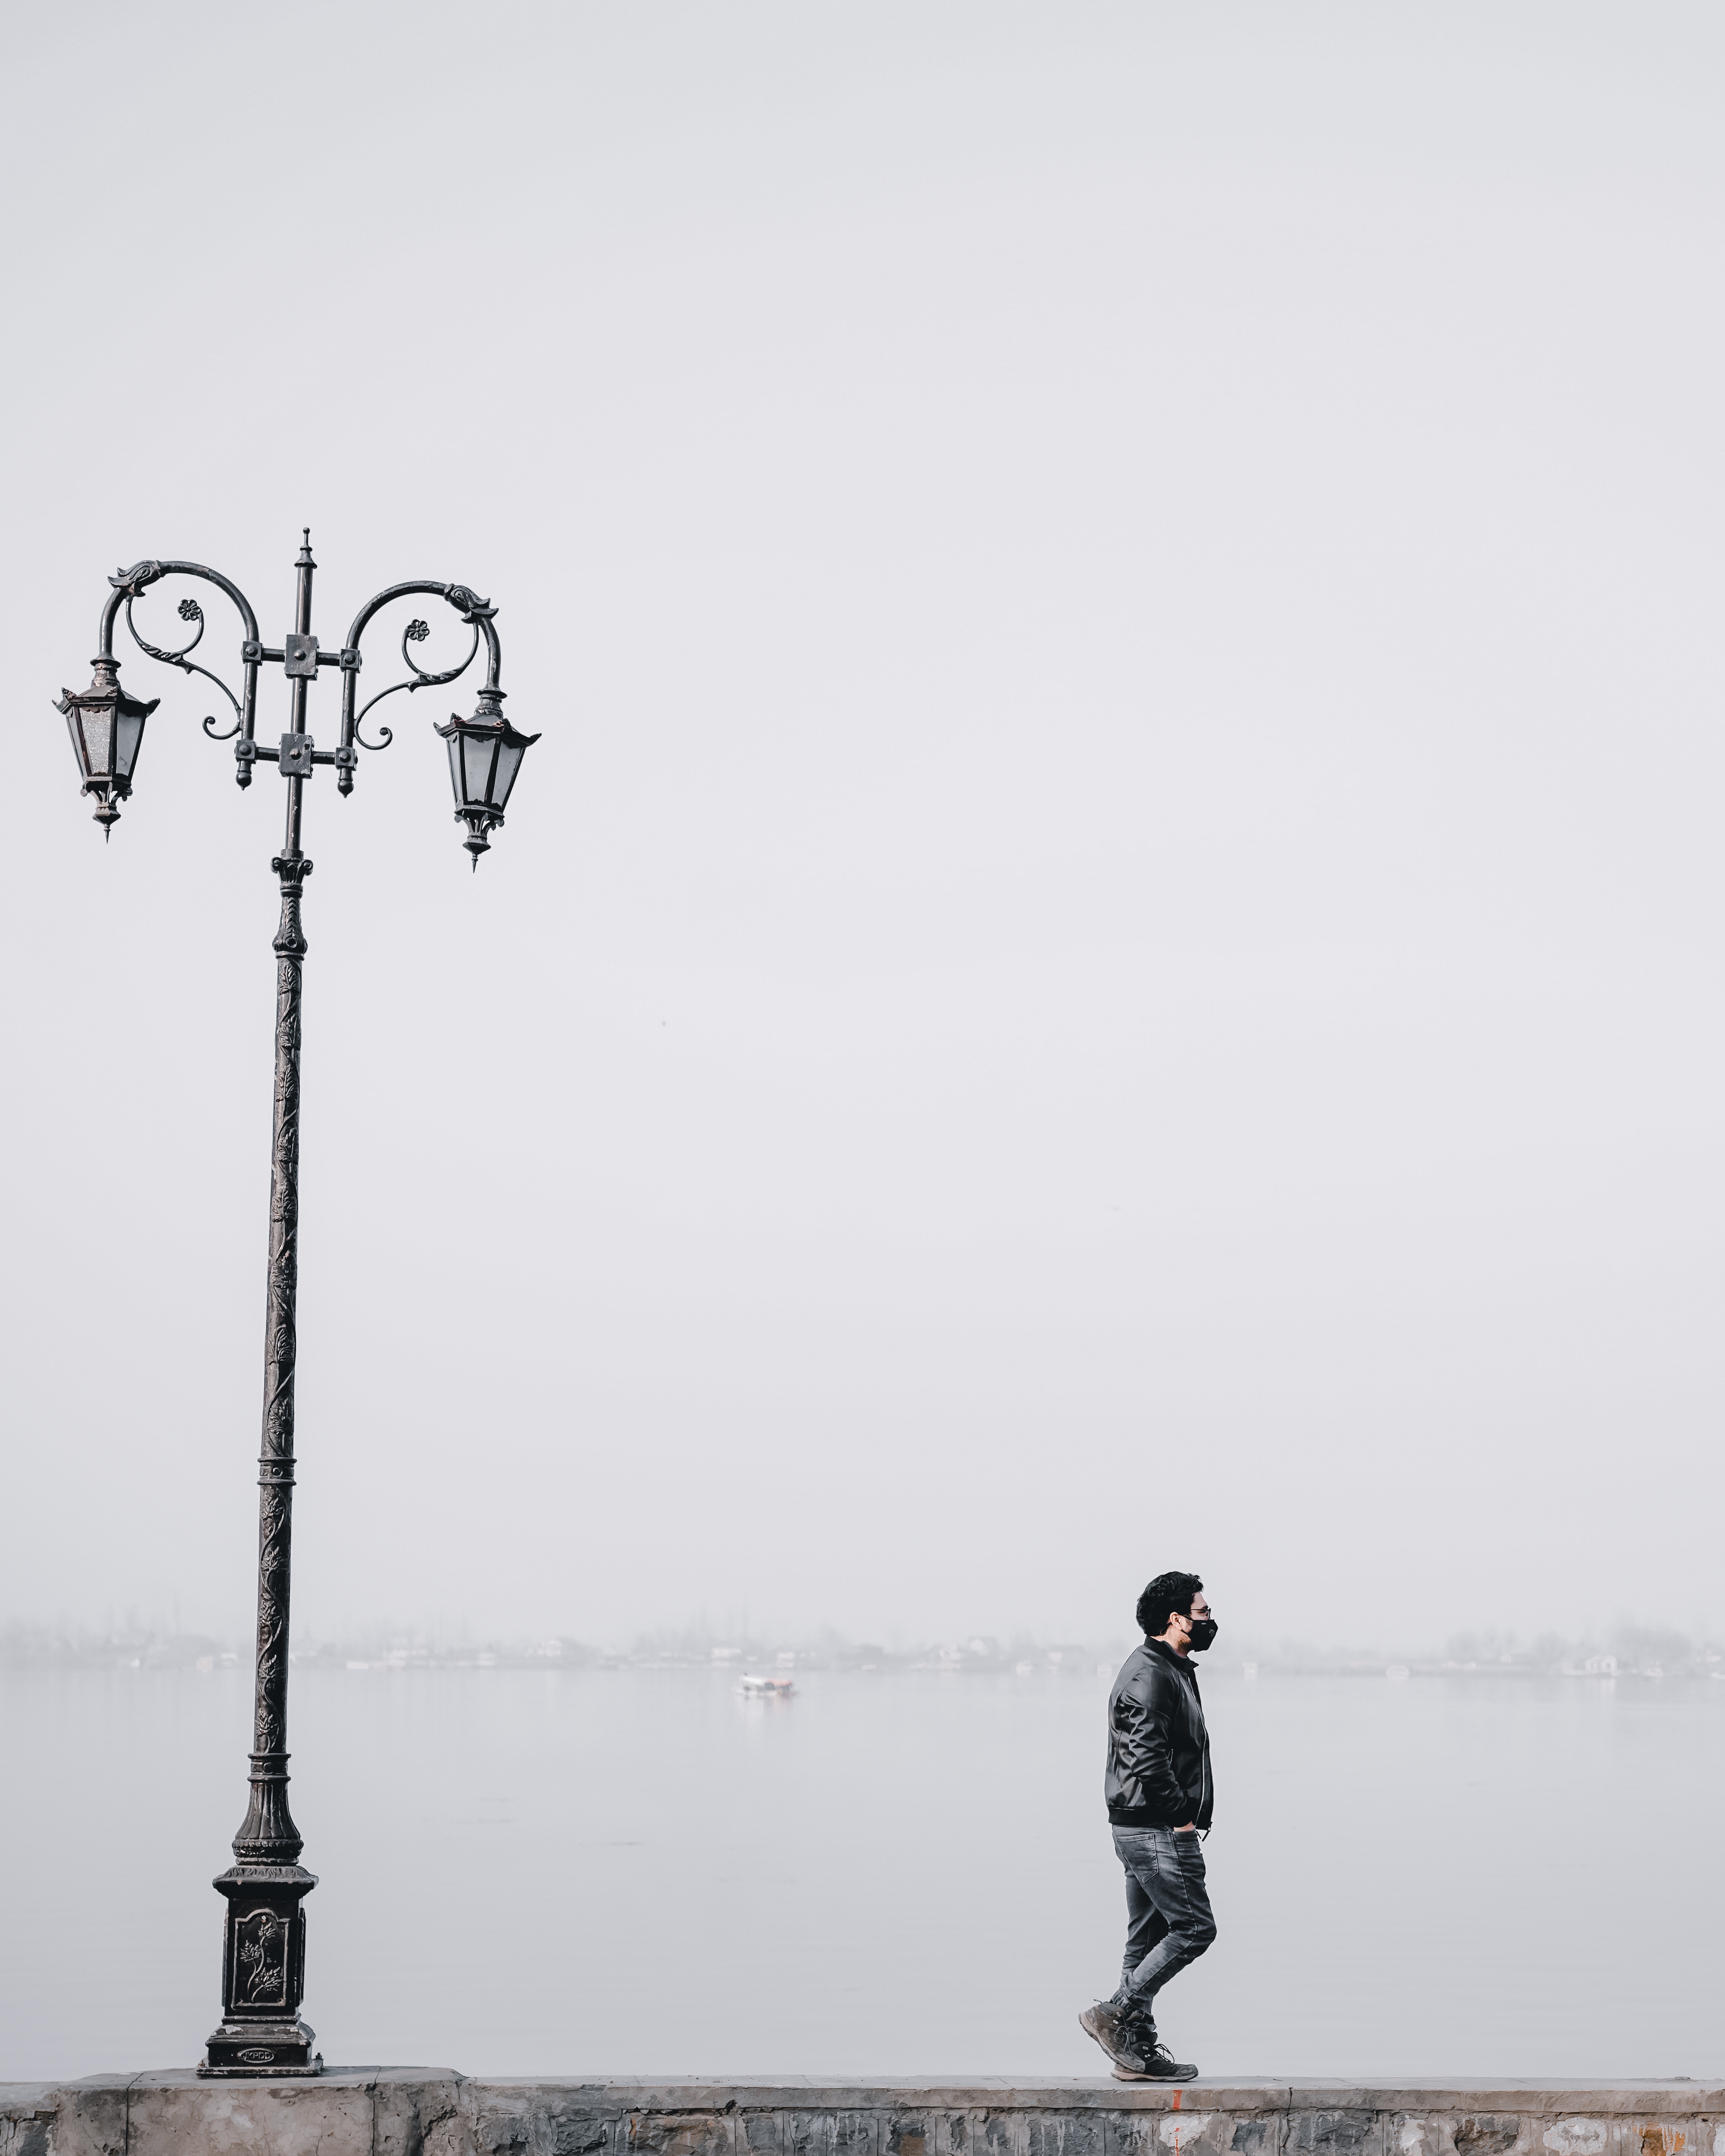
man, sky, street light, grey, black and white, water, People in nature, horizon, calm, monochrome photography, monochrome, travel, pole, happy, landscape, art, winter, ocean, light fixture, mist, sea, street, visual arts, interior design, shadow, still life photography